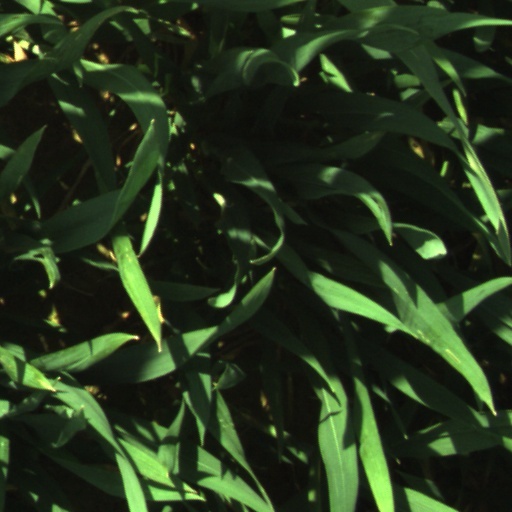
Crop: wheat